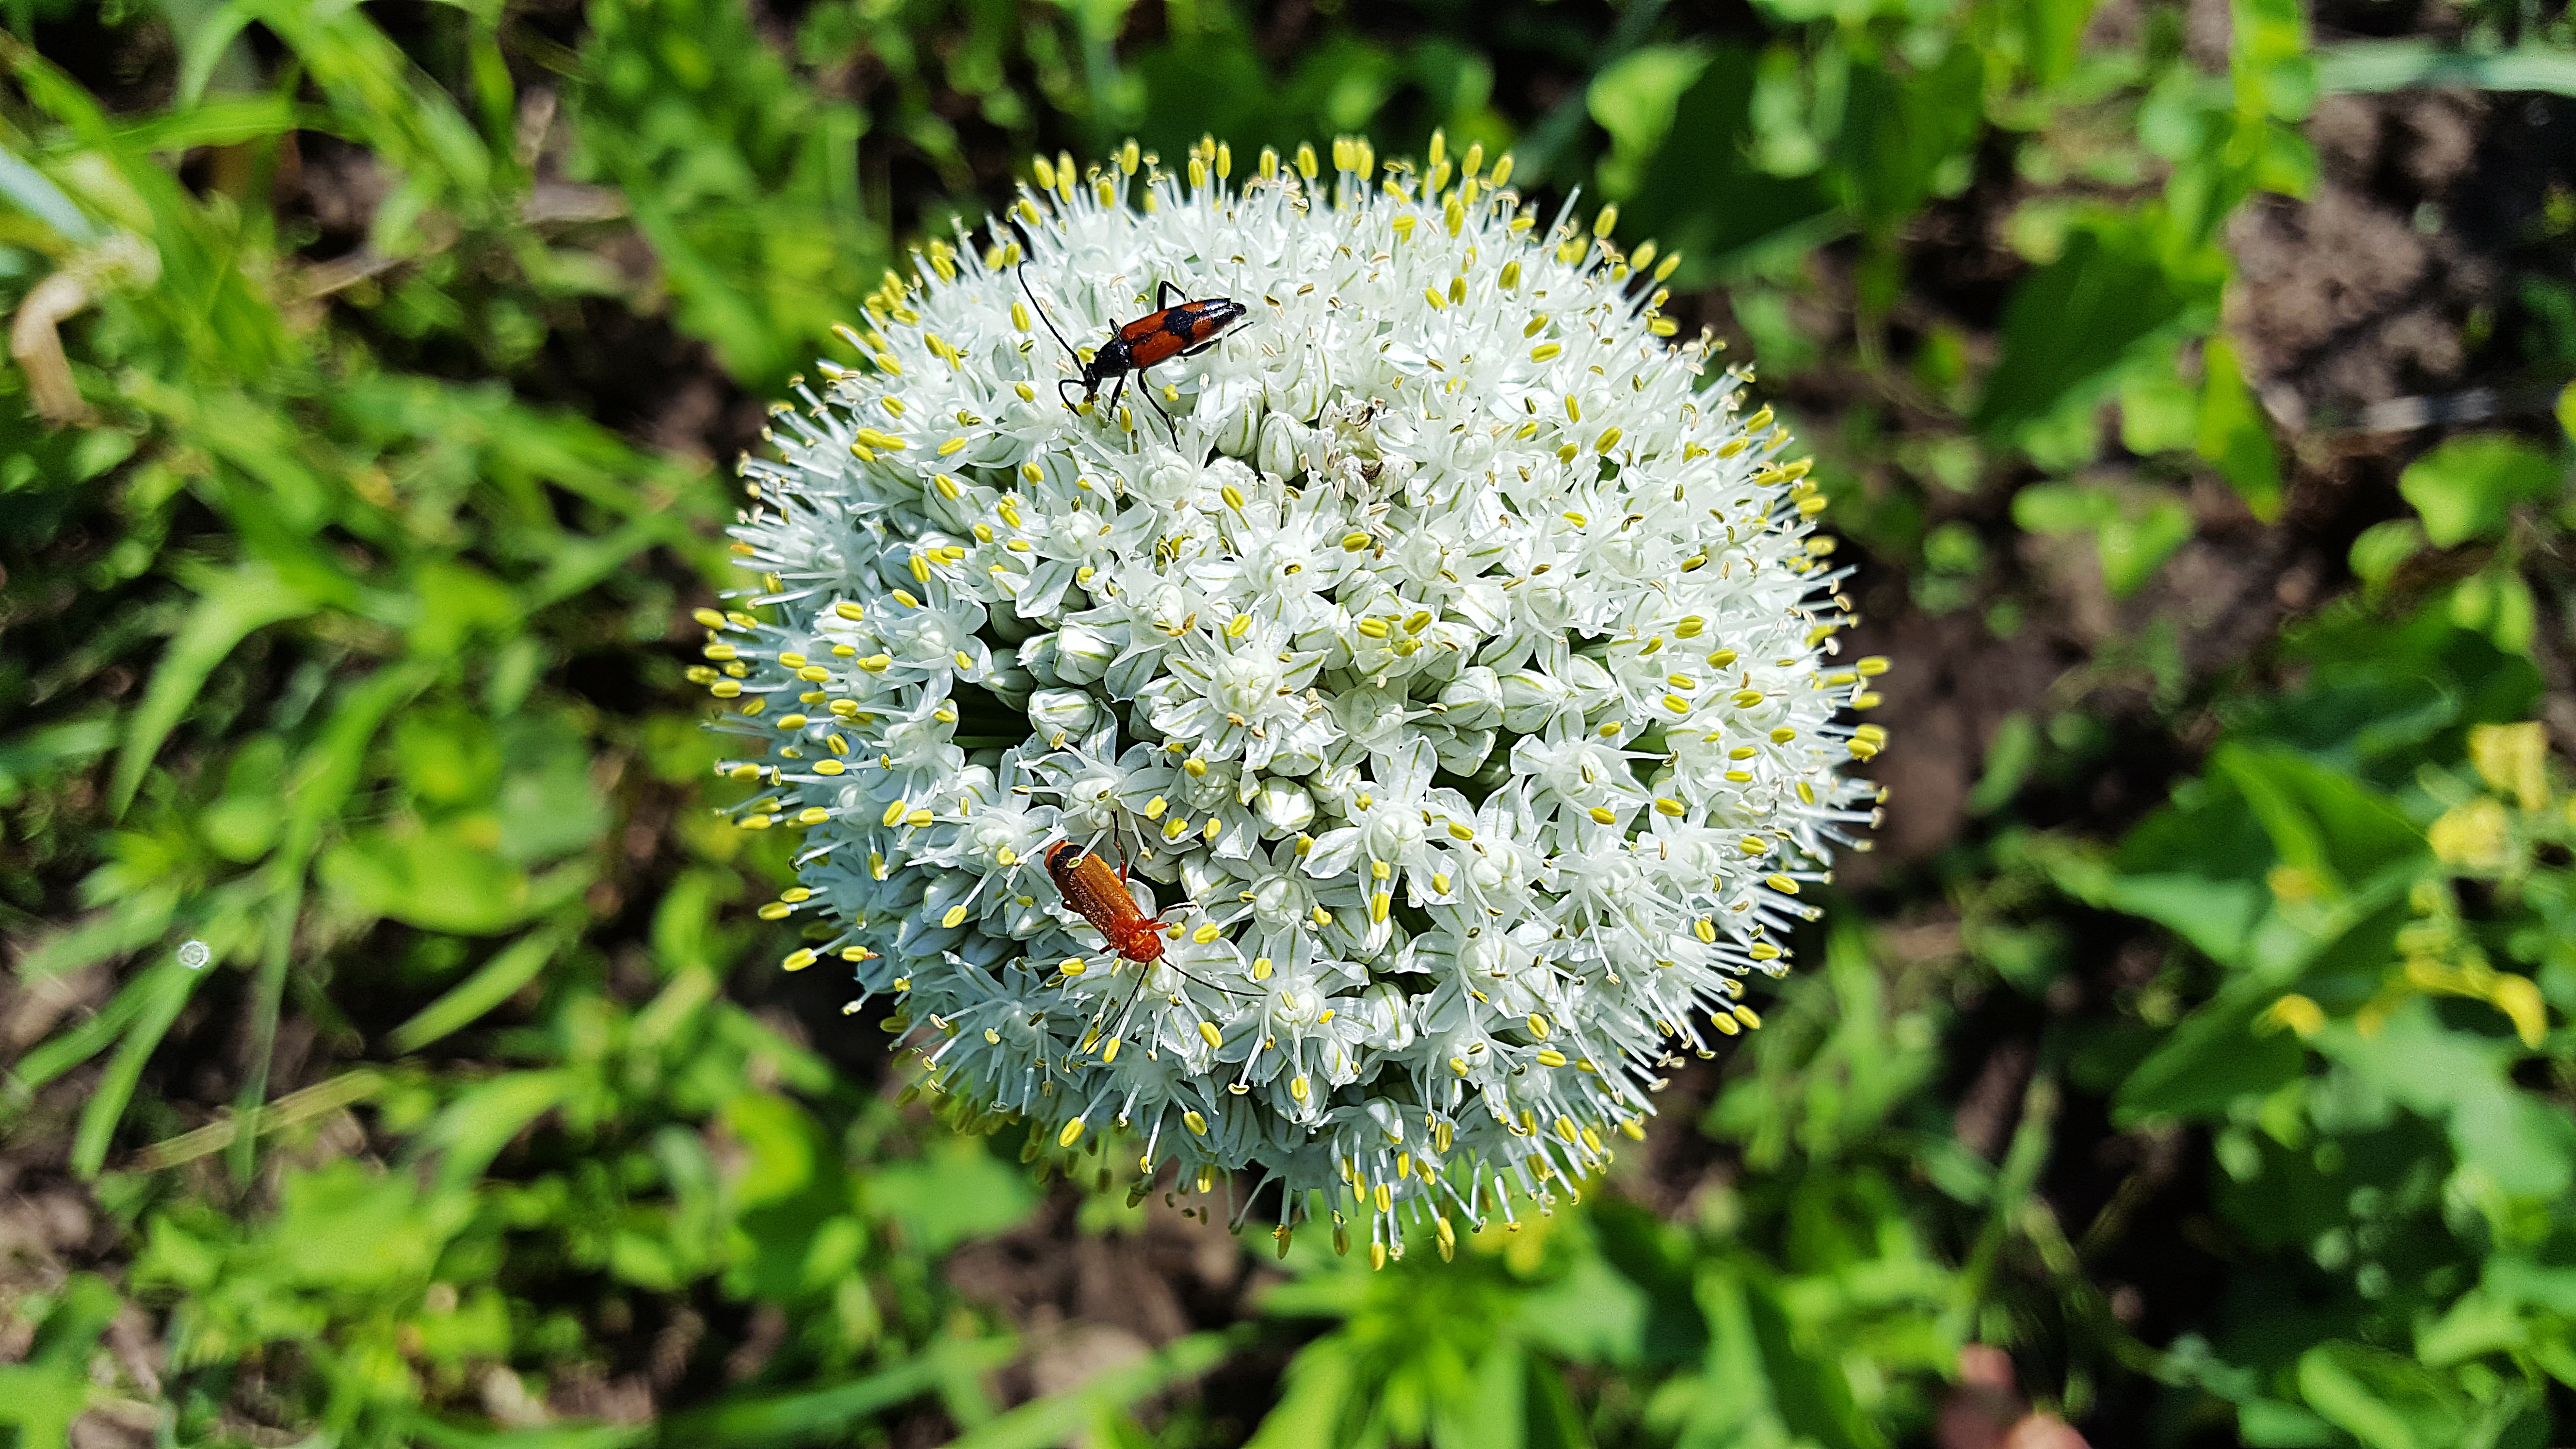
nature, grass, blossom, plant, meadow, flower, bloom, pollen, green, vegetable, insect, botany, garden, flora, onion, fauna, white flower, invertebrate, wildflower, vegan, macro photography, flowering plant, daisy family, ornamental onion, allium cepa, amaryllidaceae, onion flower, common onion, bulb onion, healty, umbel of onion flowers, land plant